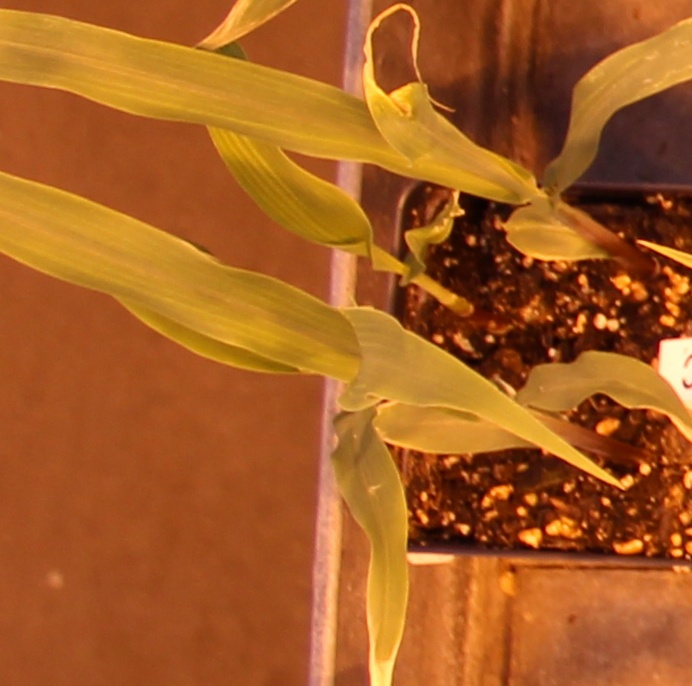
Label: Corn